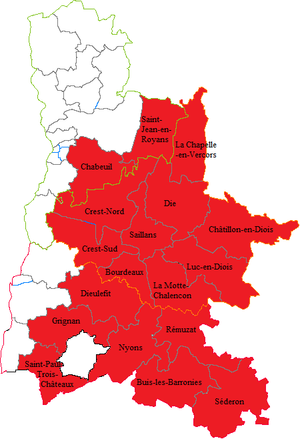
Troisième circonscription législative du département de la Drôme
La troisième circonscription de la Drôme est l'une des quatre circonscriptions législatives françaises que compte le département de la Drôme situé en région Rhône-Alpes.